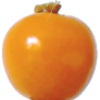
Label: Physalis 1